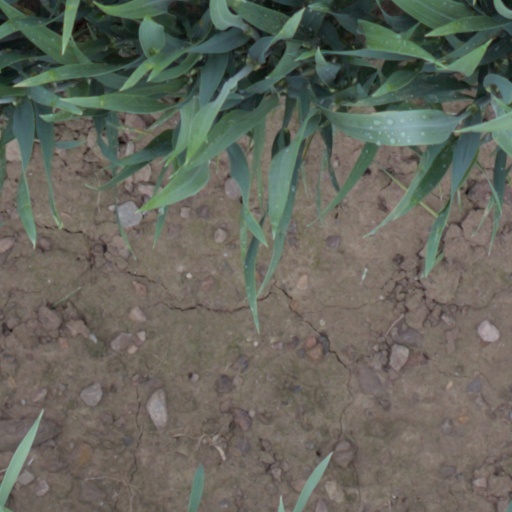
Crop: wheat